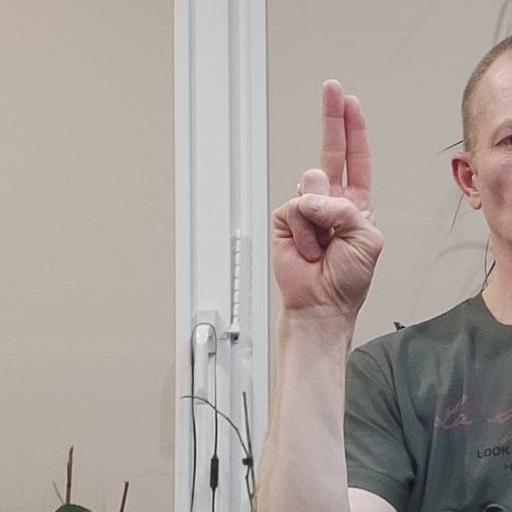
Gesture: two_up